Hunt the Wren

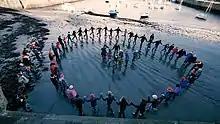
Hunt the Wren on the sand at Port St. Mary, 2016

Hunt the Wren is a traditional custom carried out on the Isle of Man on 26 December, Saint Stephen's Day. Traditionally, men and boys hunted a wren and placed it on top of a staff decorated with holly, ivy and ribbons, or displayed it in a decorated box on top of a pole. This was paraded around the neighbourhood by a group of 'wren boys'—typically dressed in straw masks, greenery and colourful motley clothing—who sang songs and played music in exchange for donations. The people afterwards held a funeral for the wren and danced around the 'wren pole' or 'wren bush'. The custom has been undergoing revival since the late 20th century, although the wren is no longer hunted and a stuffed wren is used instead. There is a very similar tradition on St Stephen's Day in Ireland, where it is known as Wren Day. It is speculated that the tradition derives from ancient Celtic paganism.